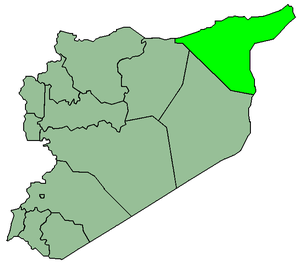
L'expression Bec de canard désigne l’extrémité Nord-Est du territoire syrien située entre les frontières avec la Turquie et l’Irak, dans l’ancienne province de Djézireh, actuel gouvernorat d'Al-Hasaka.
La Djézireh, Jazîra ou Jezire, partie du Nord de la Mésopotamie correspondant à la région géographique de la Haute Mésopotamie, est une ancienne province de Syrie située au nord-est de ce pays, le long des frontières avec la Turquie et l'Irak. Elle correspond quasiment à l'actuel gouvernorat d'Al-Hasaka.